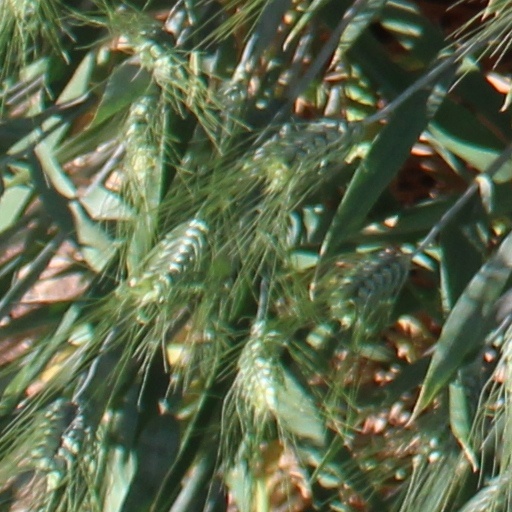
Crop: wheat